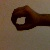
The image shows a hand gesture representing the number 0 in Indian Sign Language.